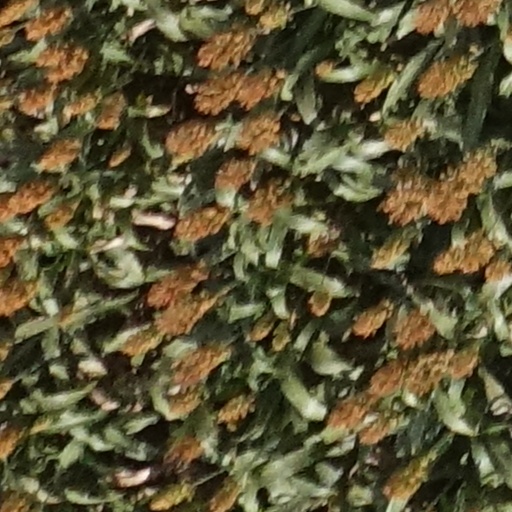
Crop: sorghum